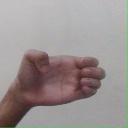
अक्षर: ख